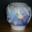
Label: bowl